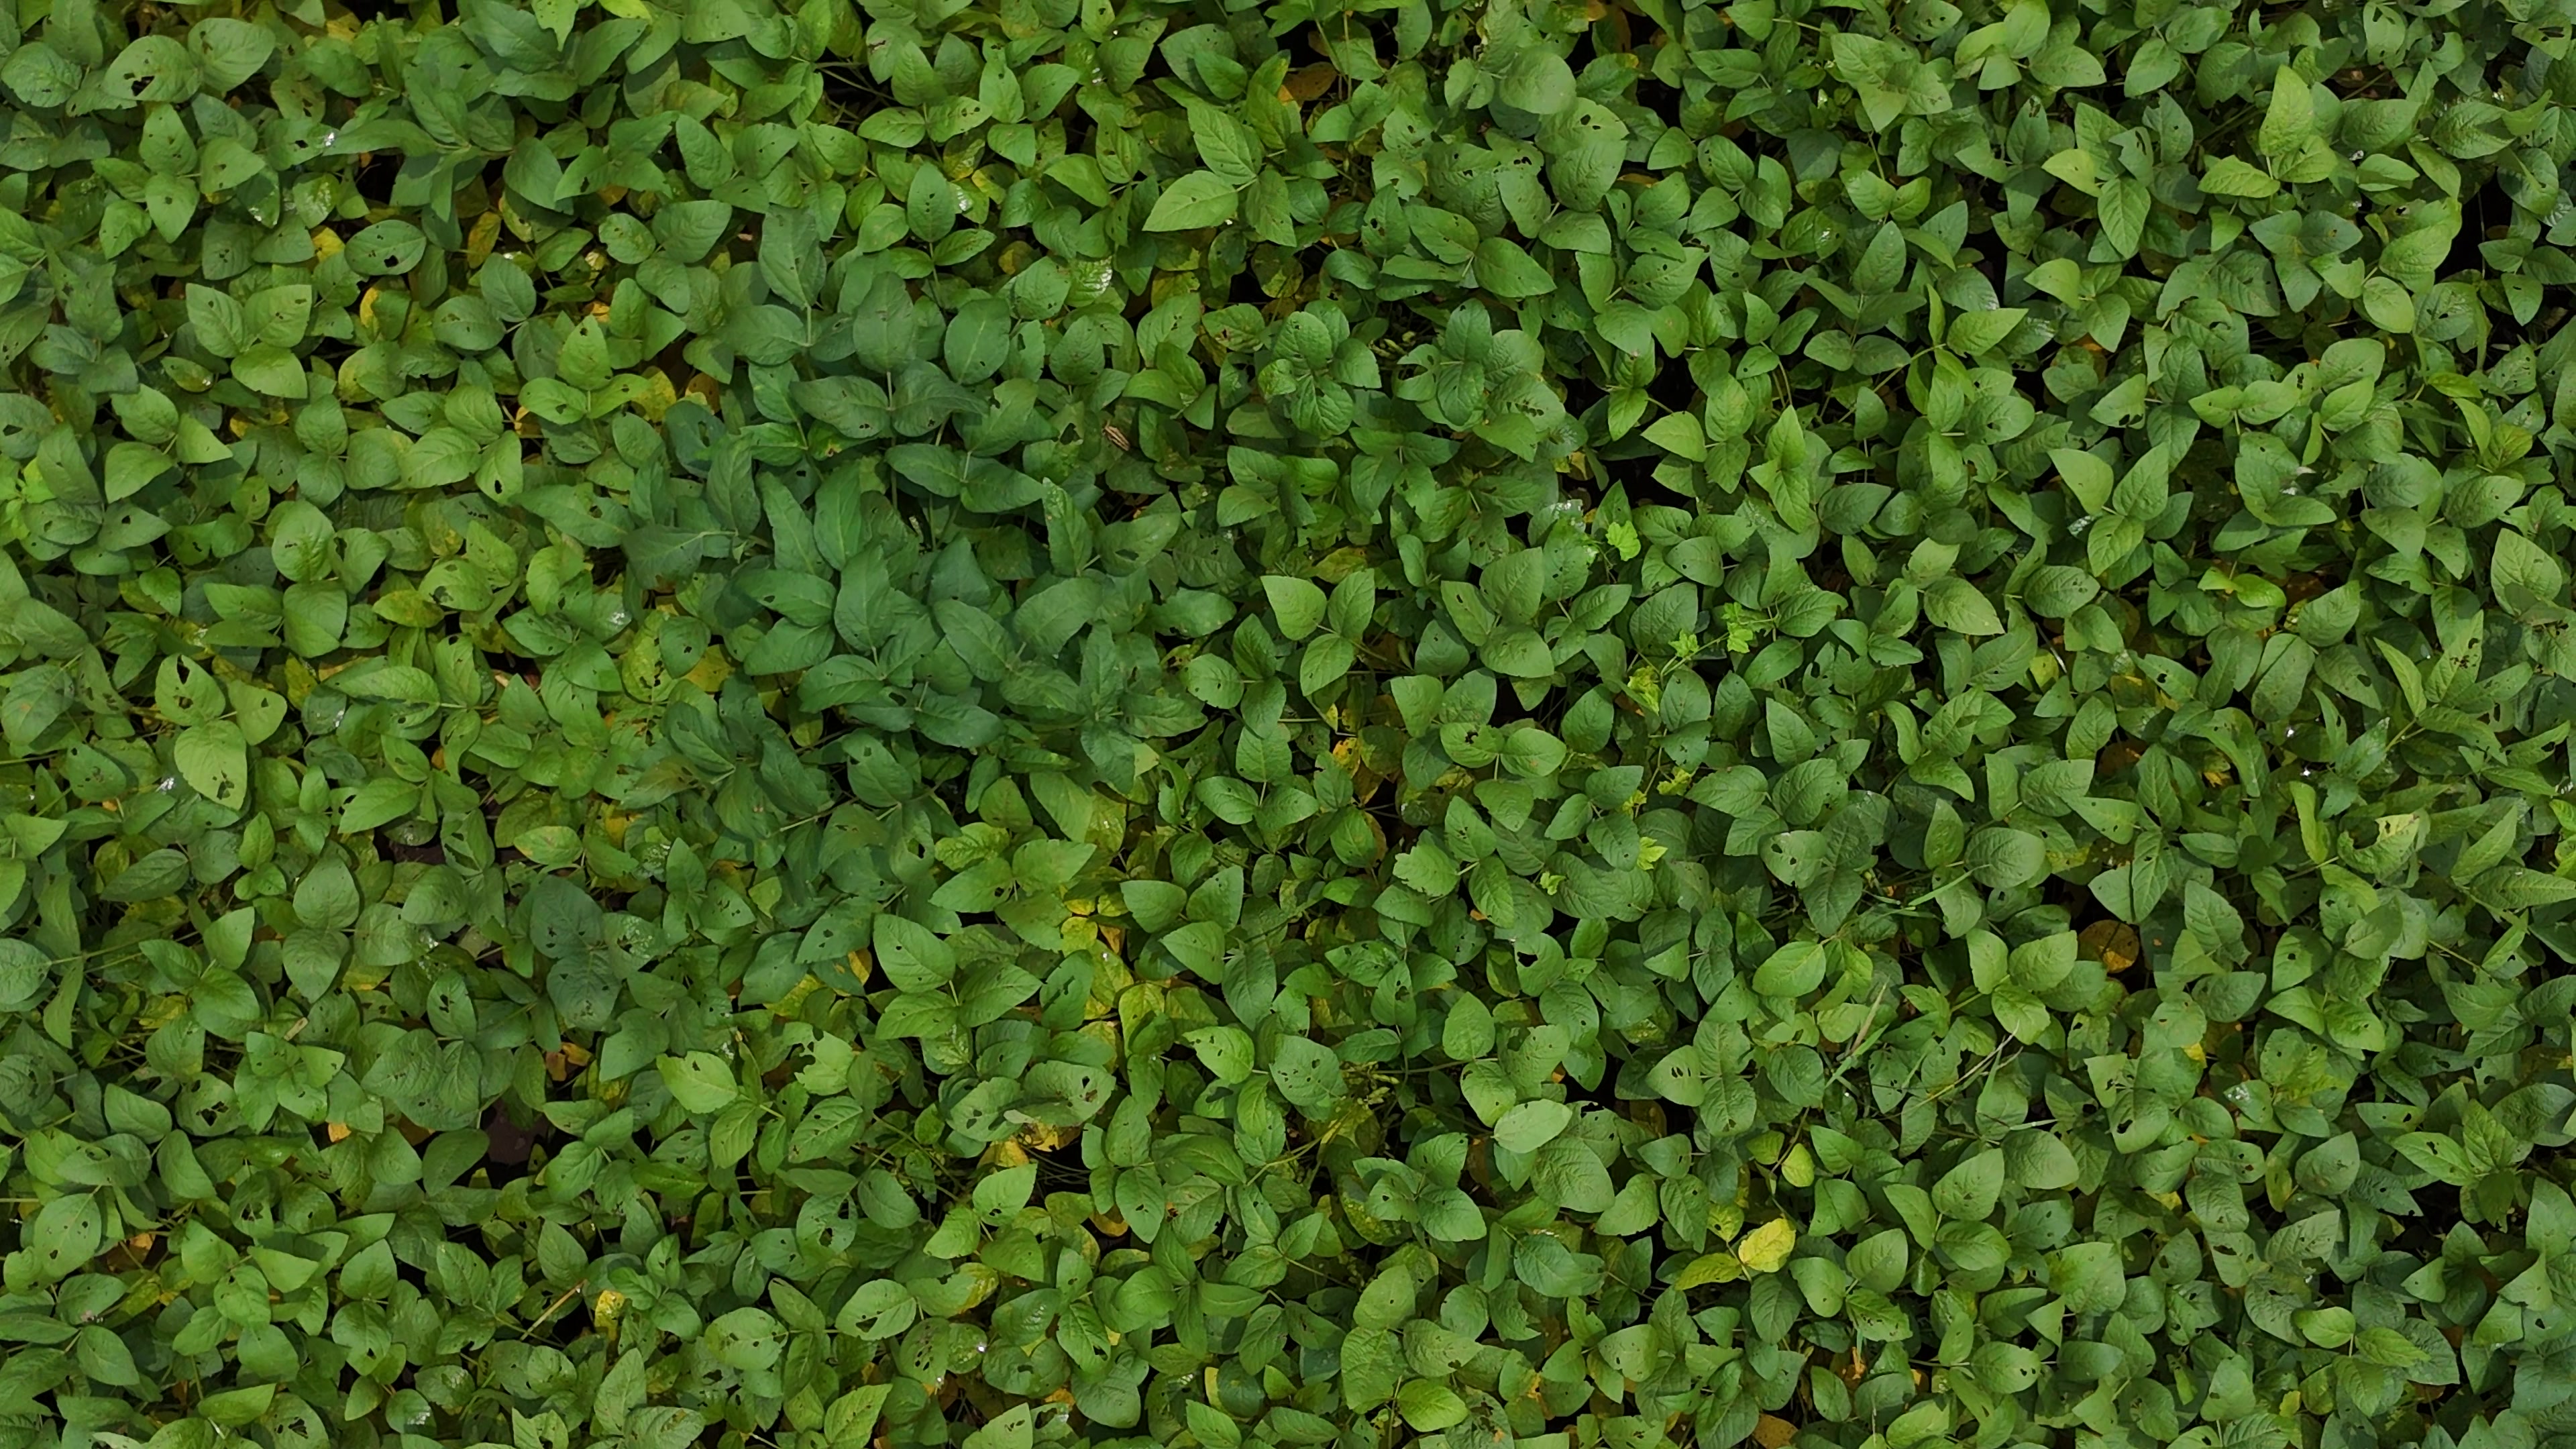
Label: Mosaic